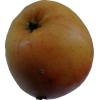
Label: apple